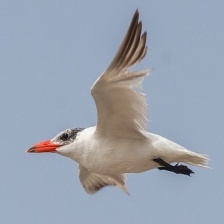
Species: CASPIAN TERN
Scientific name: HYDROPROGNE CASPIA